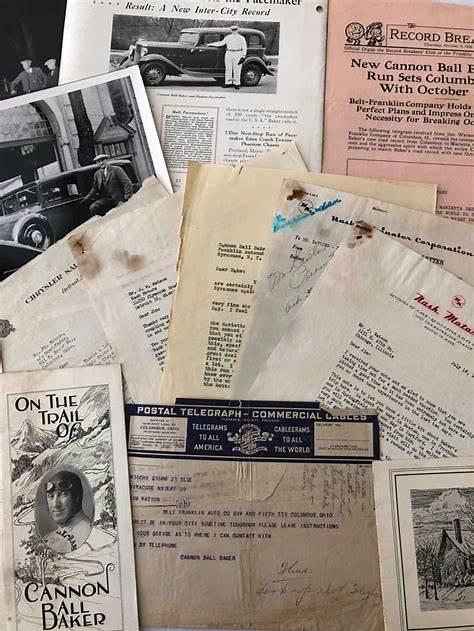
Label: paper